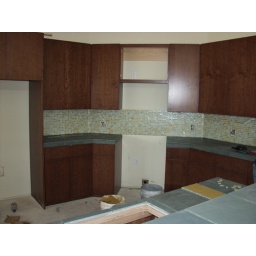
The entire house was designed and built around those glass tiles